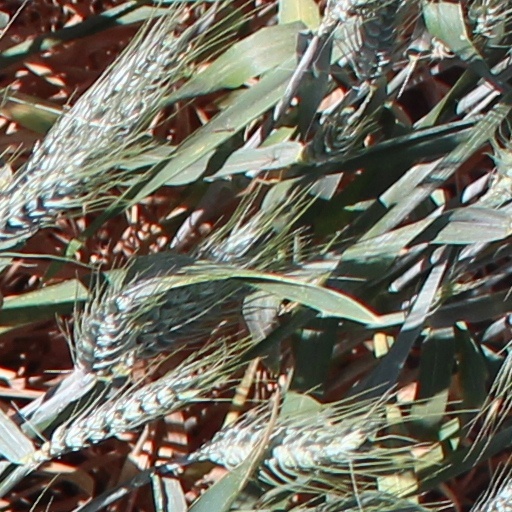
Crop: wheat